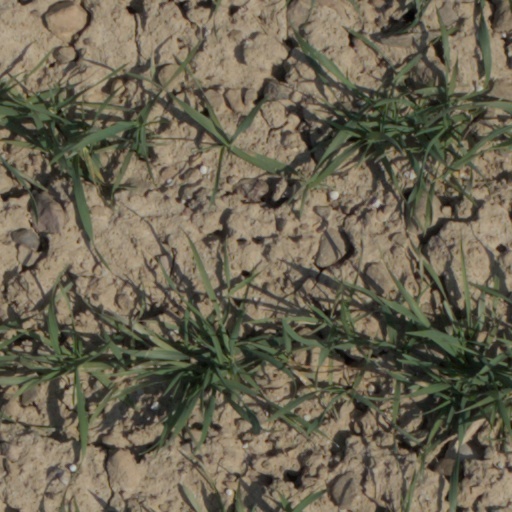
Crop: wheat